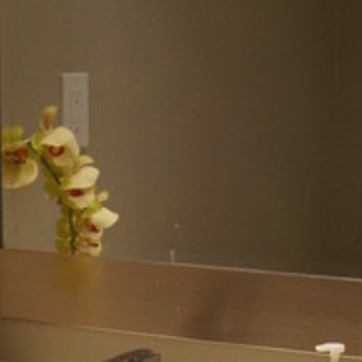
Material: mirror